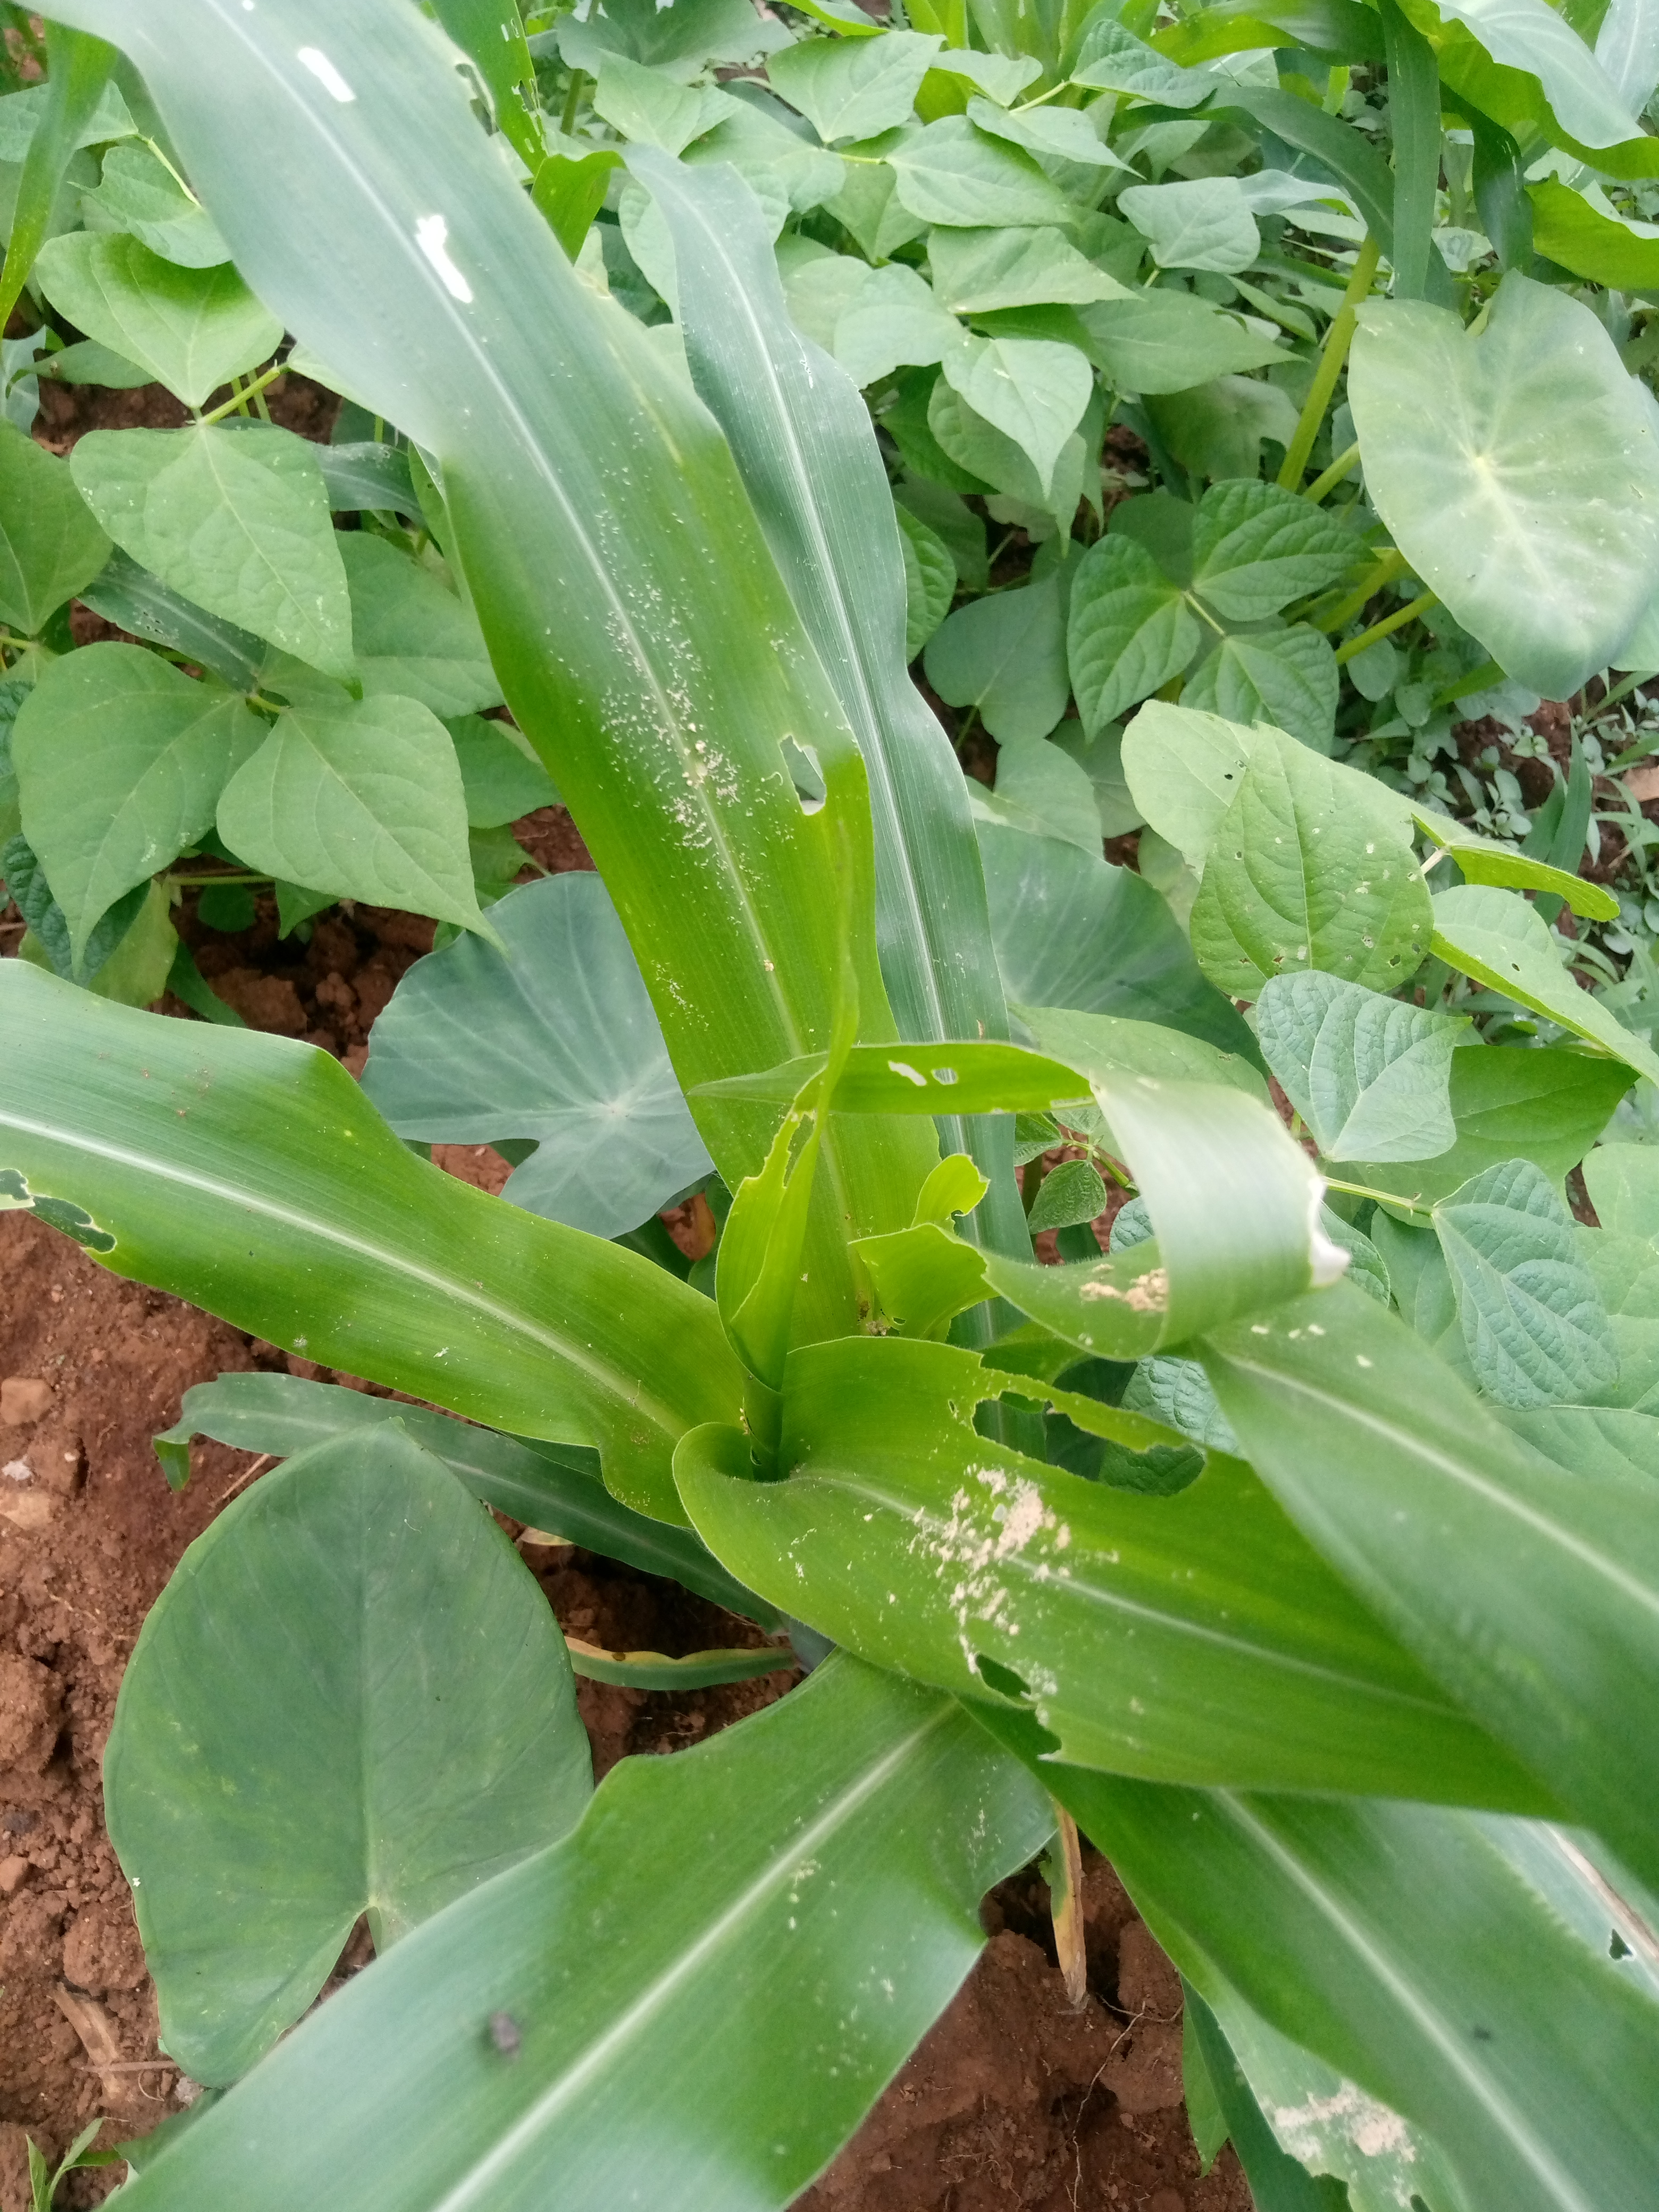
Label: spodoptera_frugiperda